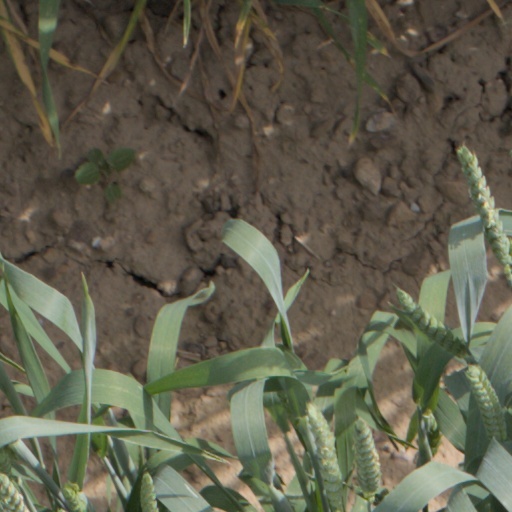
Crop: wheat